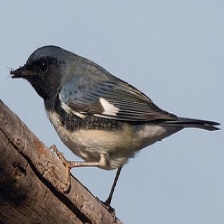
Species: BLACK THROATED WARBLER
Scientific name: SETOPHAGA CAERULESCENS